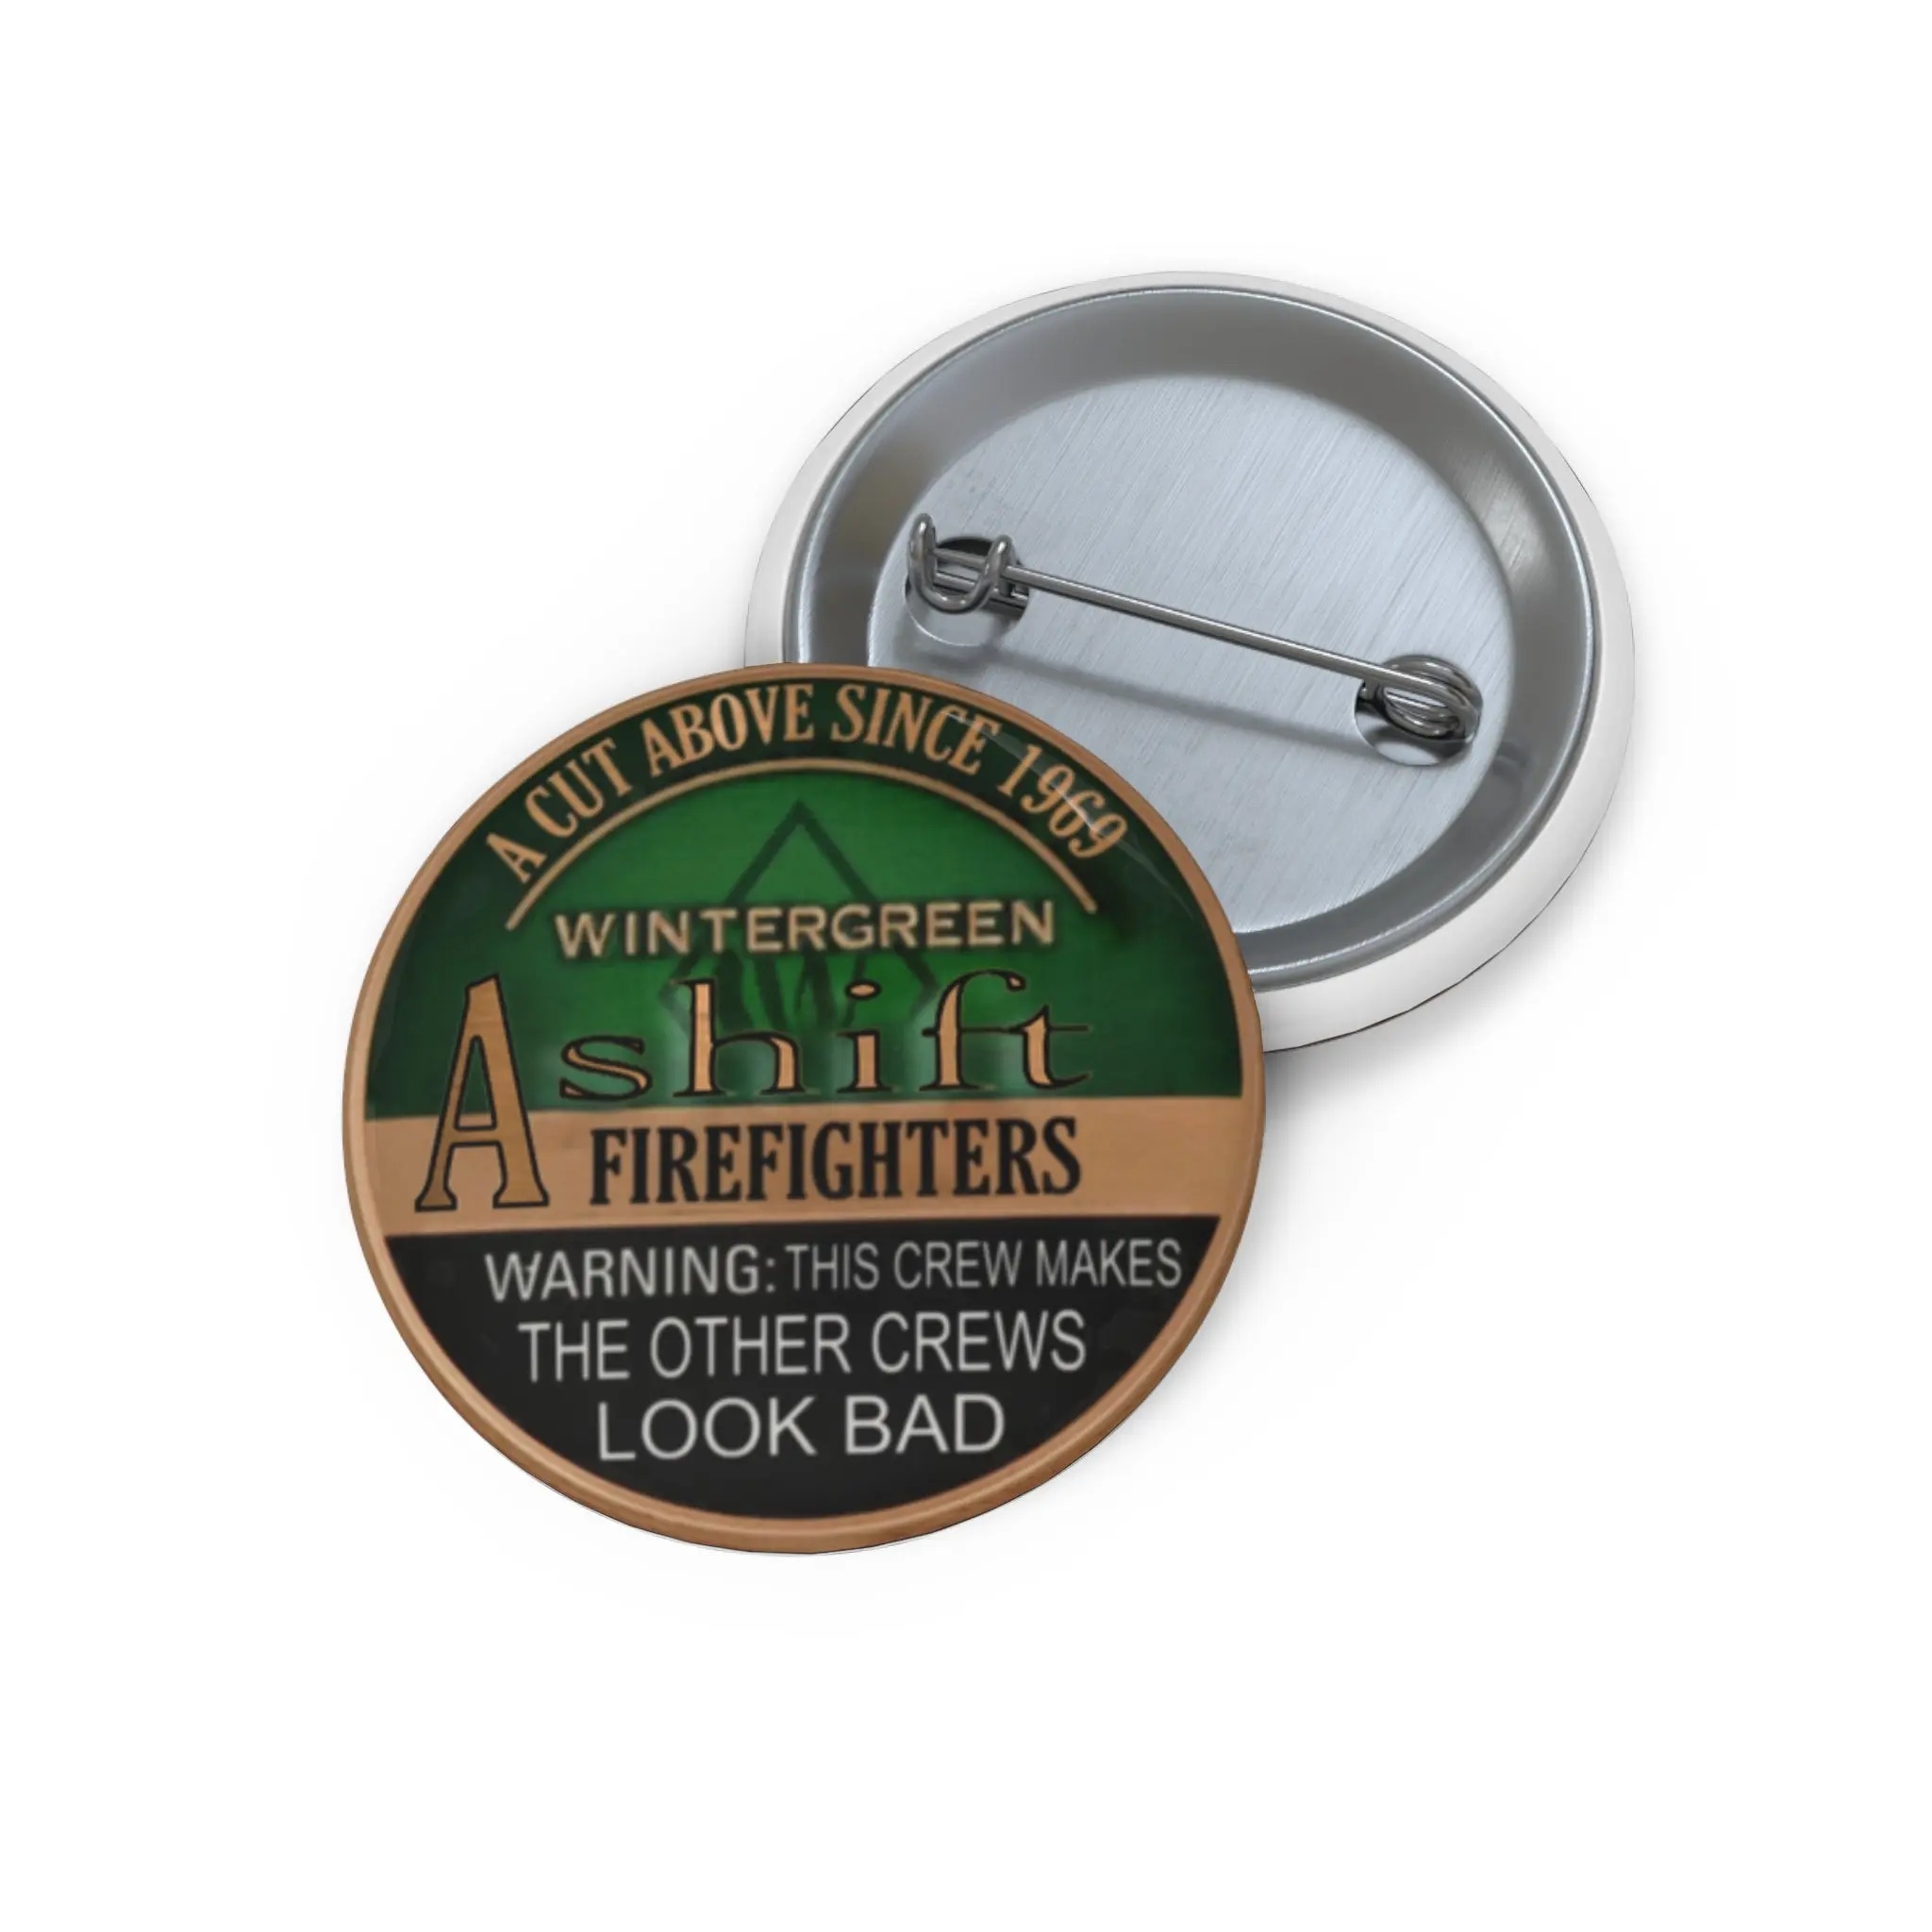
A Shift Can Pin
These Custom Pin Buttons are made from metal, yet are lightweight and durable with a strong safety pin. Begin your journey in selling Customized Pin Buttons with Printify. .: 3 sizes .: Safety pin backing .: Assembled in the USA from globally sourced parts
Brand: Printify
Category: Apparel & Accessories > Clothing Accessories > Pinback Buttons